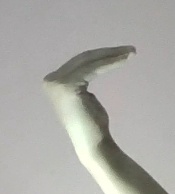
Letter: haa